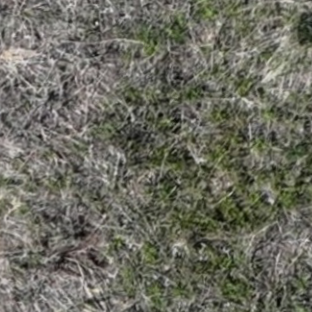
Month: may